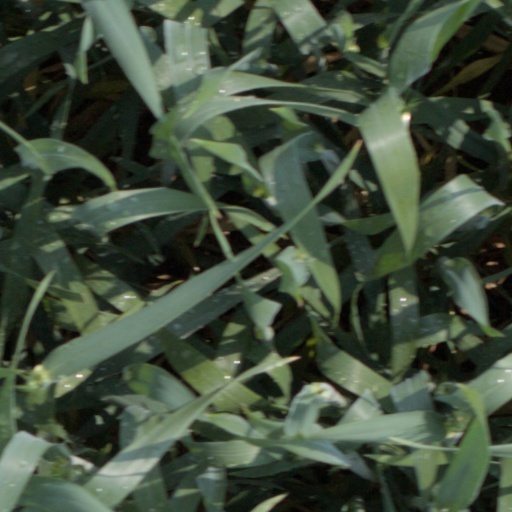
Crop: wheat